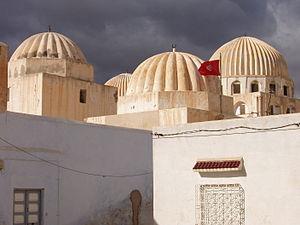
Cette liste des monuments classés du gouvernorat de Kairouan est une liste des monuments historiques et archéologiques protégés et classés du gouvernorat de Kairouan établie par l'Institut national du patrimoine de Tunisie.
Kairouan est une ville du centre de la Tunisie et le chef-lieu du gouvernorat du même nom. Elle se situe à 150 kilomètres au sud-ouest de Tunis et cinquante kilomètres à l'ouest de Sousse. Peuplée de 139 070 habitants en 2014, elle est souvent désignée comme la quatrième ville sainte de l'islam et la première ville sainte du Maghreb.
Le mausolée Sidi Amor Abbada est une zaouïa tunisienne située à Kairouan.